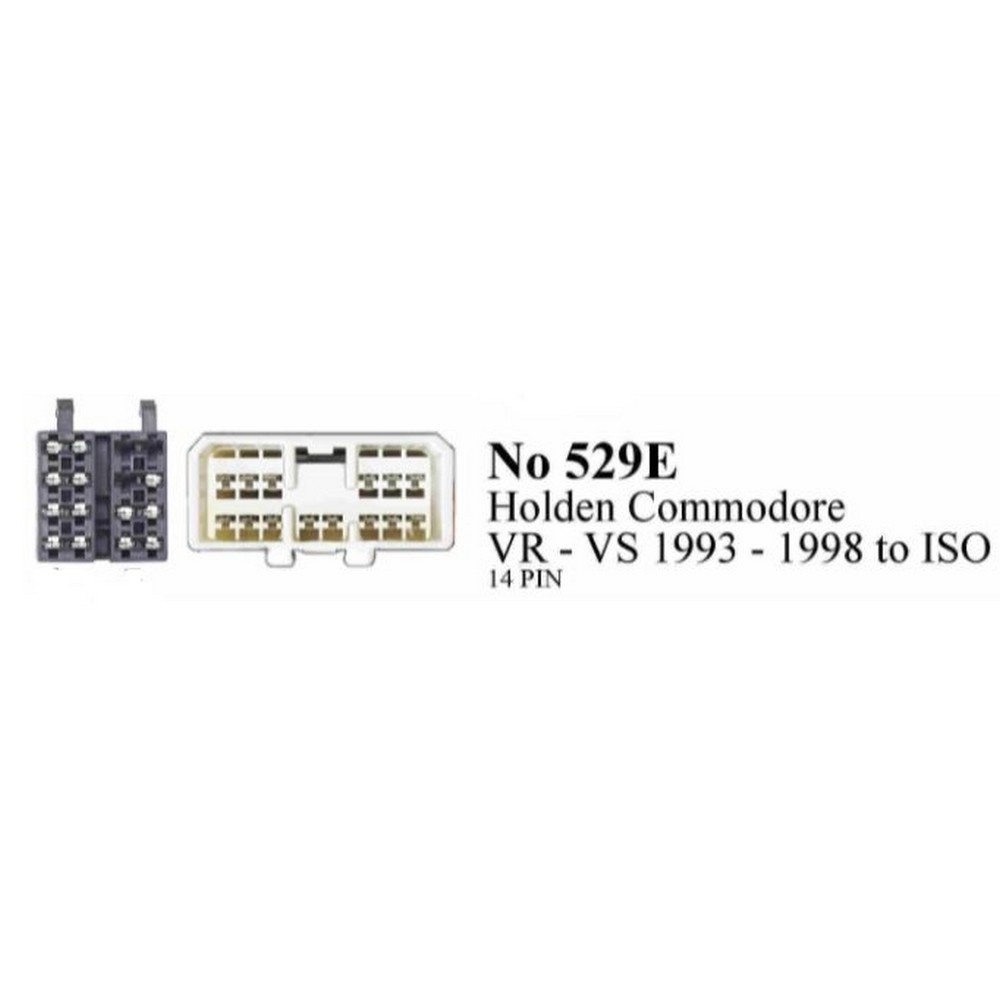
Holden Commodore Vr - Vs To Iso Hook Up Lead
Year(s) Make Model Trim Level Additional Info 2005-2016 CHEVROLET MATIZ ALL TRIM LEVELS — 1997-2002 DAEWOO LANOS KLAT — 1997-2002 DAEWOO LEGANZA KLAV — 1998-2005 DAEWOO MATIZ KLYA — 1997-1999 DAEWOO NUBIRA ALL TRIM LEVELS — 2000-2002 DAEWOO TACUMA KLAU —
Brand: Aamp
Category: Vehicles & Parts > Vehicle Parts & Accessories > Motor Vehicle Electronics > Motor Vehicle Equalizers & Crossovers > Digital Sound Processors